Wyoming-class battleship

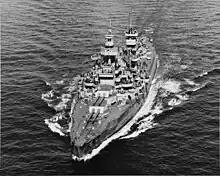
"Arkansas" in her 1944 configuration, with tripod foremast

The two "Wyoming"s, along with the "Florida"s and "New York"s, were heavily modernized in the 1920s. All six ships were converted to completely oil-fired boilers with equipment taken from the cancelled "South Dakota"-class battleships. The boilers were trunked into a single funnel. These boilers were much more efficient than the coal-fired models the ships had been completed with, and they allowed a significantly greater cruising radius of . The ships were also fitted with anti-torpedo bulges, which improved their underwater defense and also provided additional oil storage capacity. "Wyoming" and "Arkansas" lost their cage main mast, which was replaced by a short tripod mast that carried searchlights and radio antennas. Some of their secondary battery guns were relocated higher in the ship to improve their workability in heavy seas. A sponson for six guns was built into the hull abreast of the conning tower and the eight 3-inch anti-aircraft guns were moved to the top of the sponson. Both ships had their torpedo tubes removed.